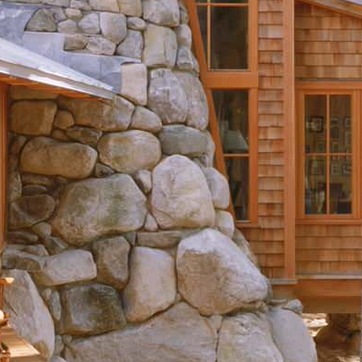
Material: stone